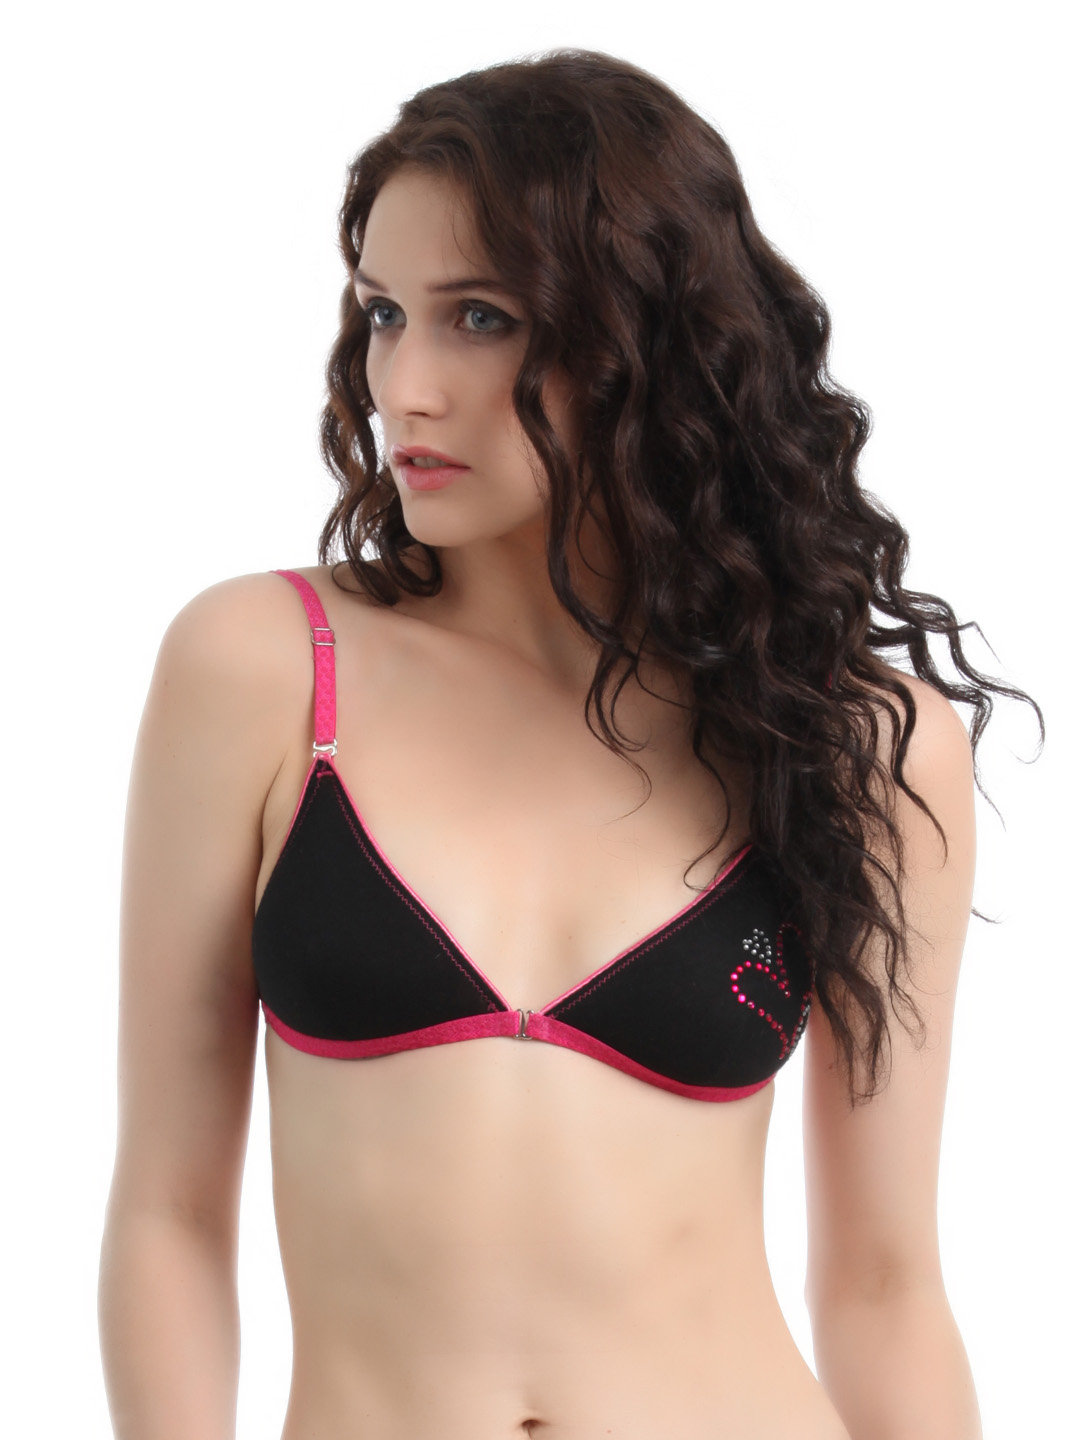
Bwitch Black Bra
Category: Apparel / Innerwear / Bra
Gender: Women
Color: Black
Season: Summer 2016
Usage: Casual